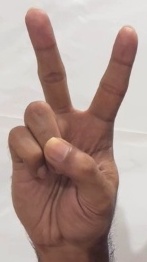
ASL sign: V